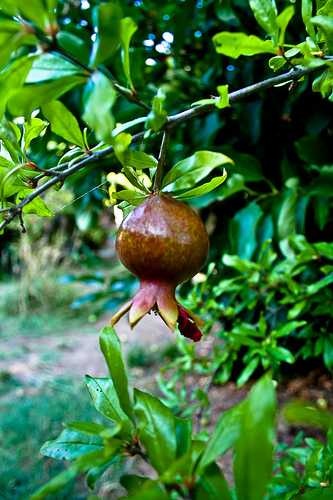
Label: Pomegranate